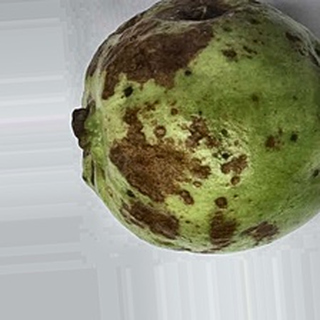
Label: guava_anthracnose